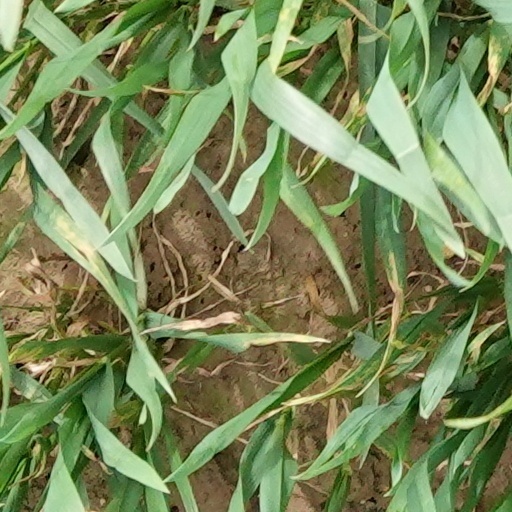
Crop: wheat